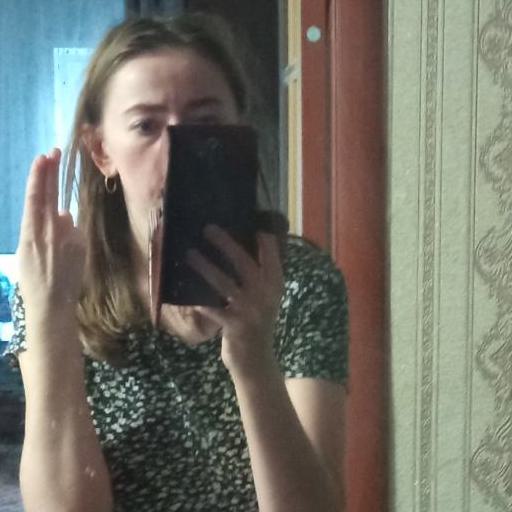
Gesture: no_gesture